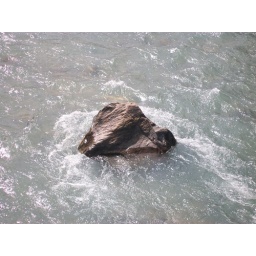
A rock in a fast-flowin river